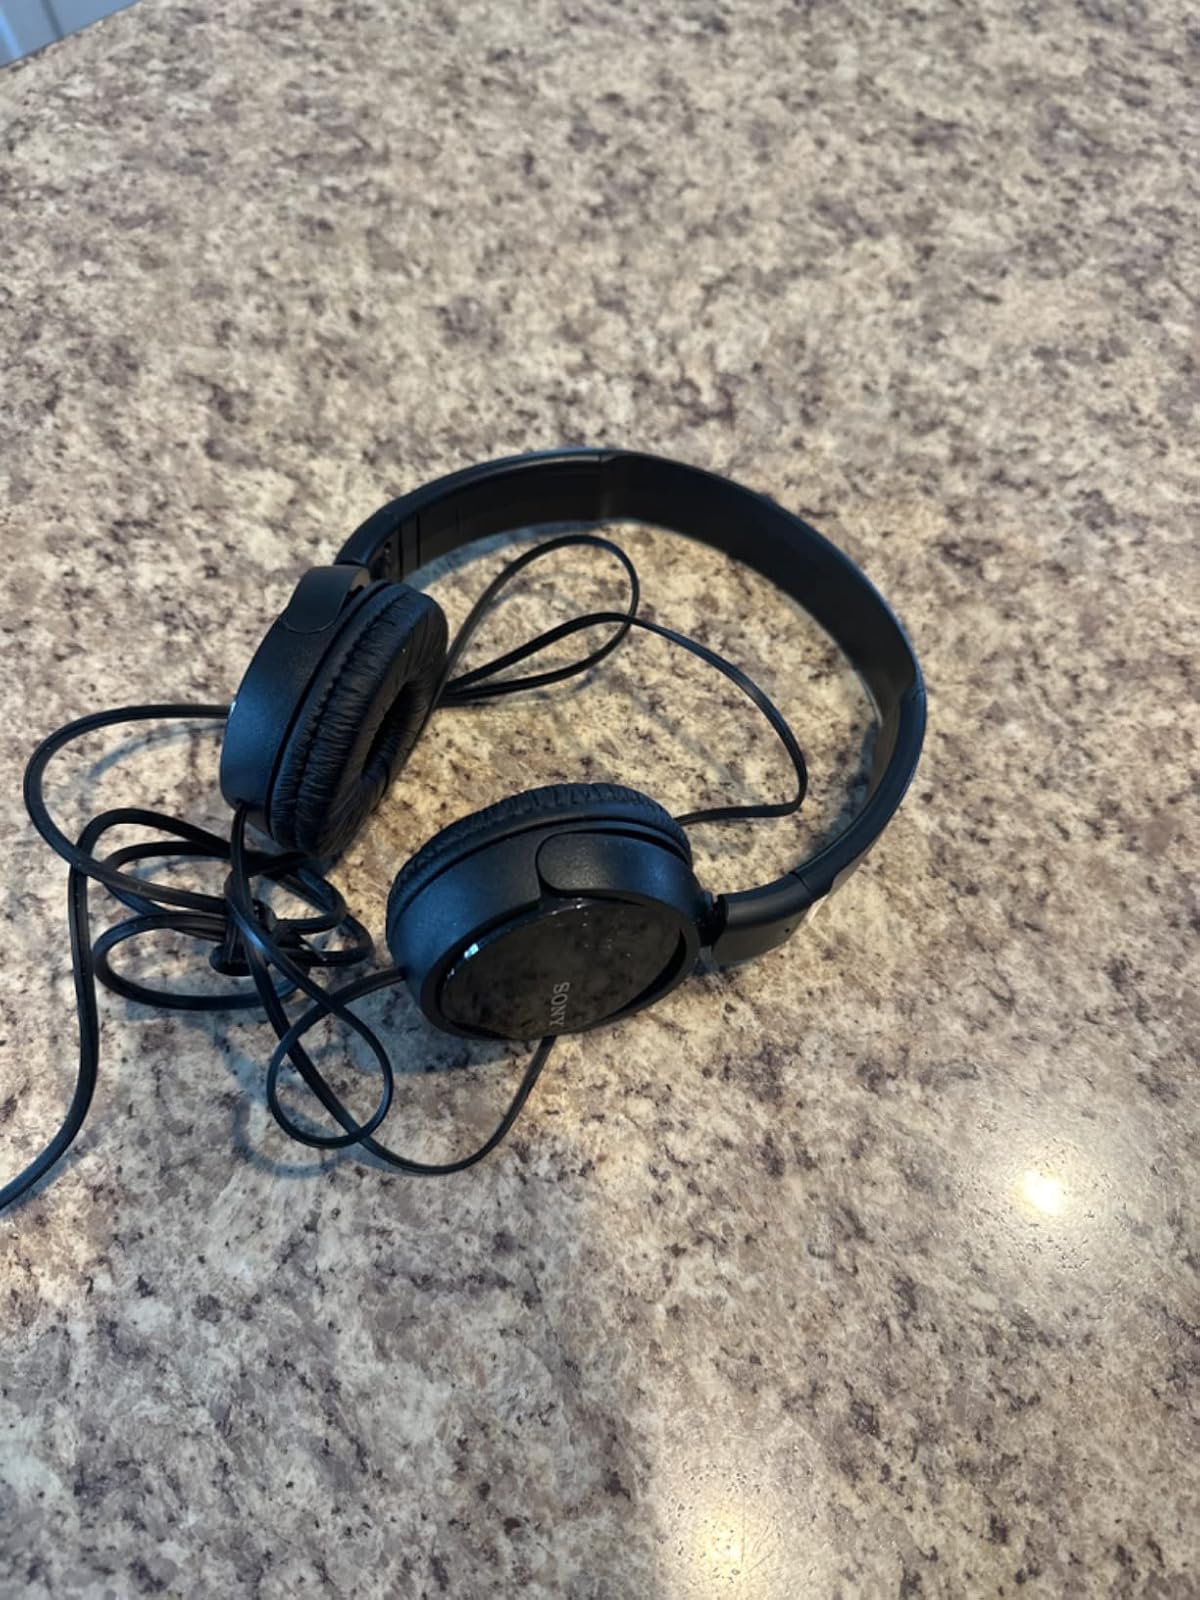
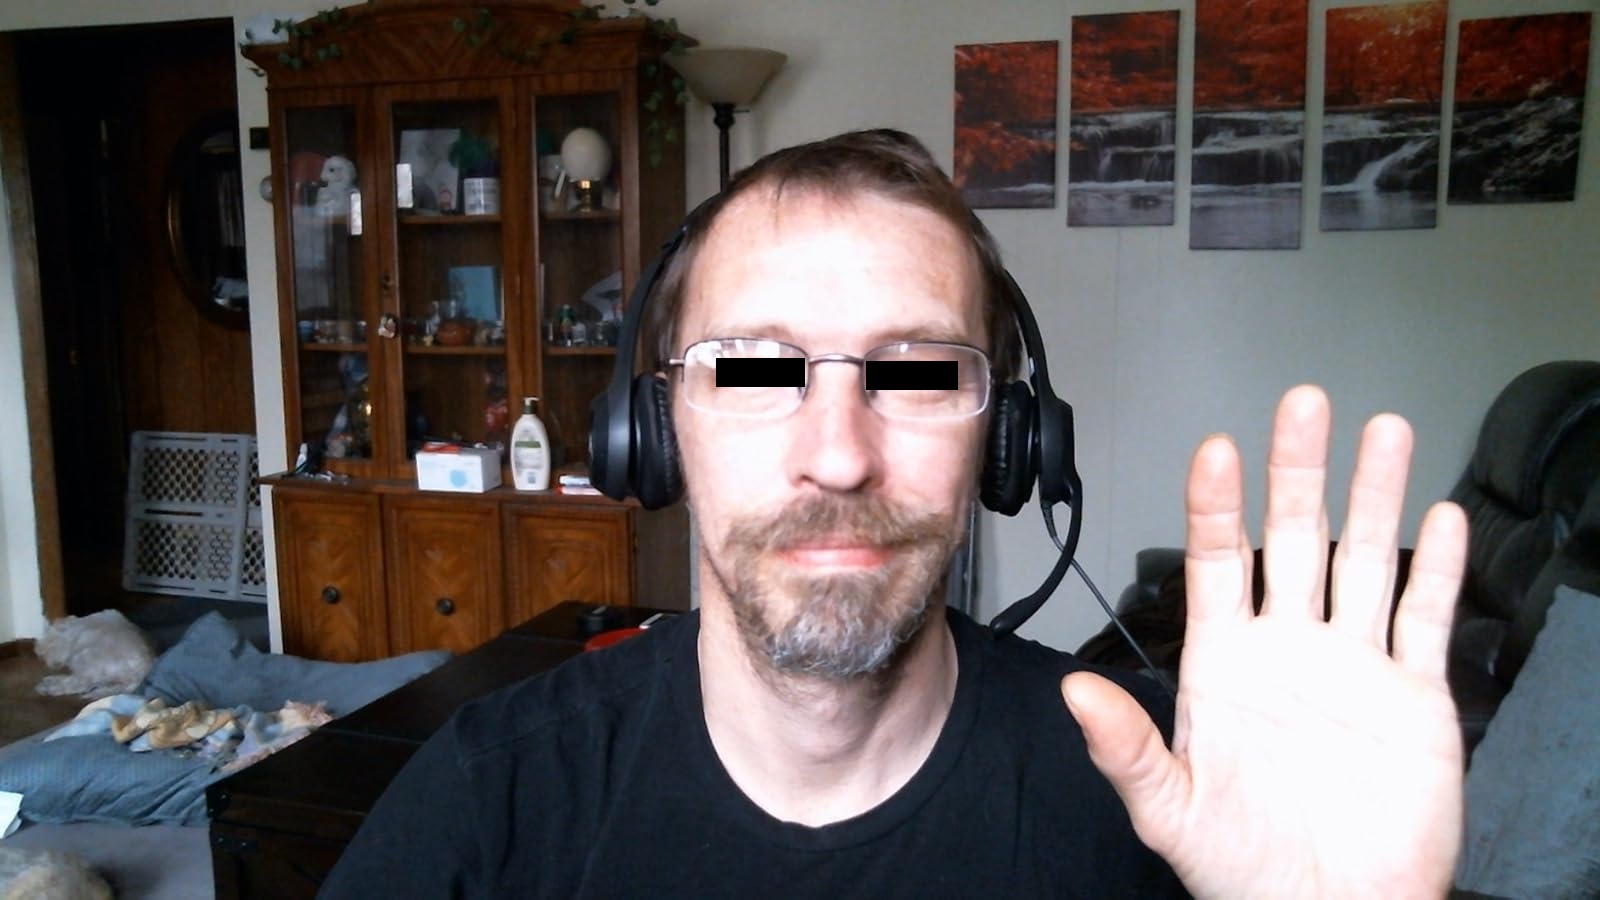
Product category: headphones
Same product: no